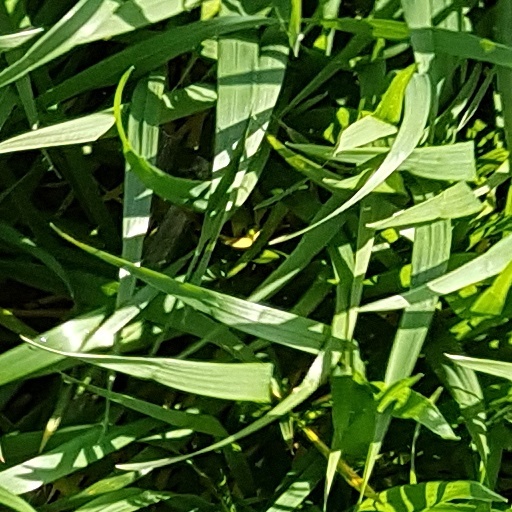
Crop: wheat